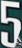
Number: 5